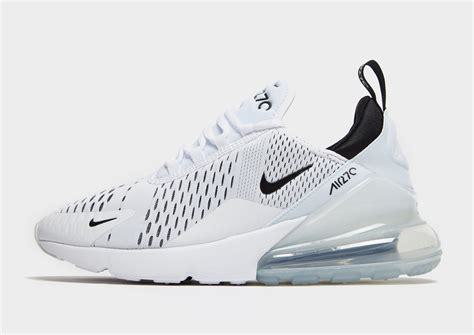
Brand: Nike
Model: Air Max 270